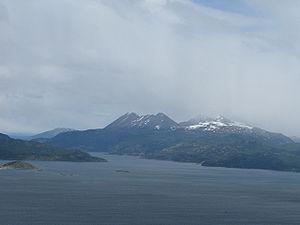
Chenal Murray, Terre de Feu, Chili
Les Yagans sont un peuple amérindien qui habitait la partie sud de la grande île de la Terre de Feu ainsi que les autres îles situées plus au sud, de l'autre côté du canal Beagle, jusque dans la région du cap Horn, dans des territoires qui font aujourd'hui partie de l'Argentine et du Chili. C'étaient des nomades qui se déplaçaient dans les nombreux chenaux de la région dans des canoës faits d'écorce de lenga, chassant les oiseaux ou les loutres de mer, avec la peau desquelles ils faisaient leurs vêtements. Leur langue est appelée le yámana ou yagan : elle est considérée comme un isolat, langue dont on ne connaît pas la filiation.
Le chenal Murray appelé aussi canal Murray, est un chenal situé sur la commune de Cabo de Hornos au sud du Chili, dans la région de Magallanes et de l'Antarctique chilien. Découvert et nommé en mars 1830 par le Master du HMS Beagle, Matthew Murray. Il sépare l'île Hoste de l'île Navarino et est délimité par le canal de Beagle, au nord et par le bras de mer Ponsonby, au sud.